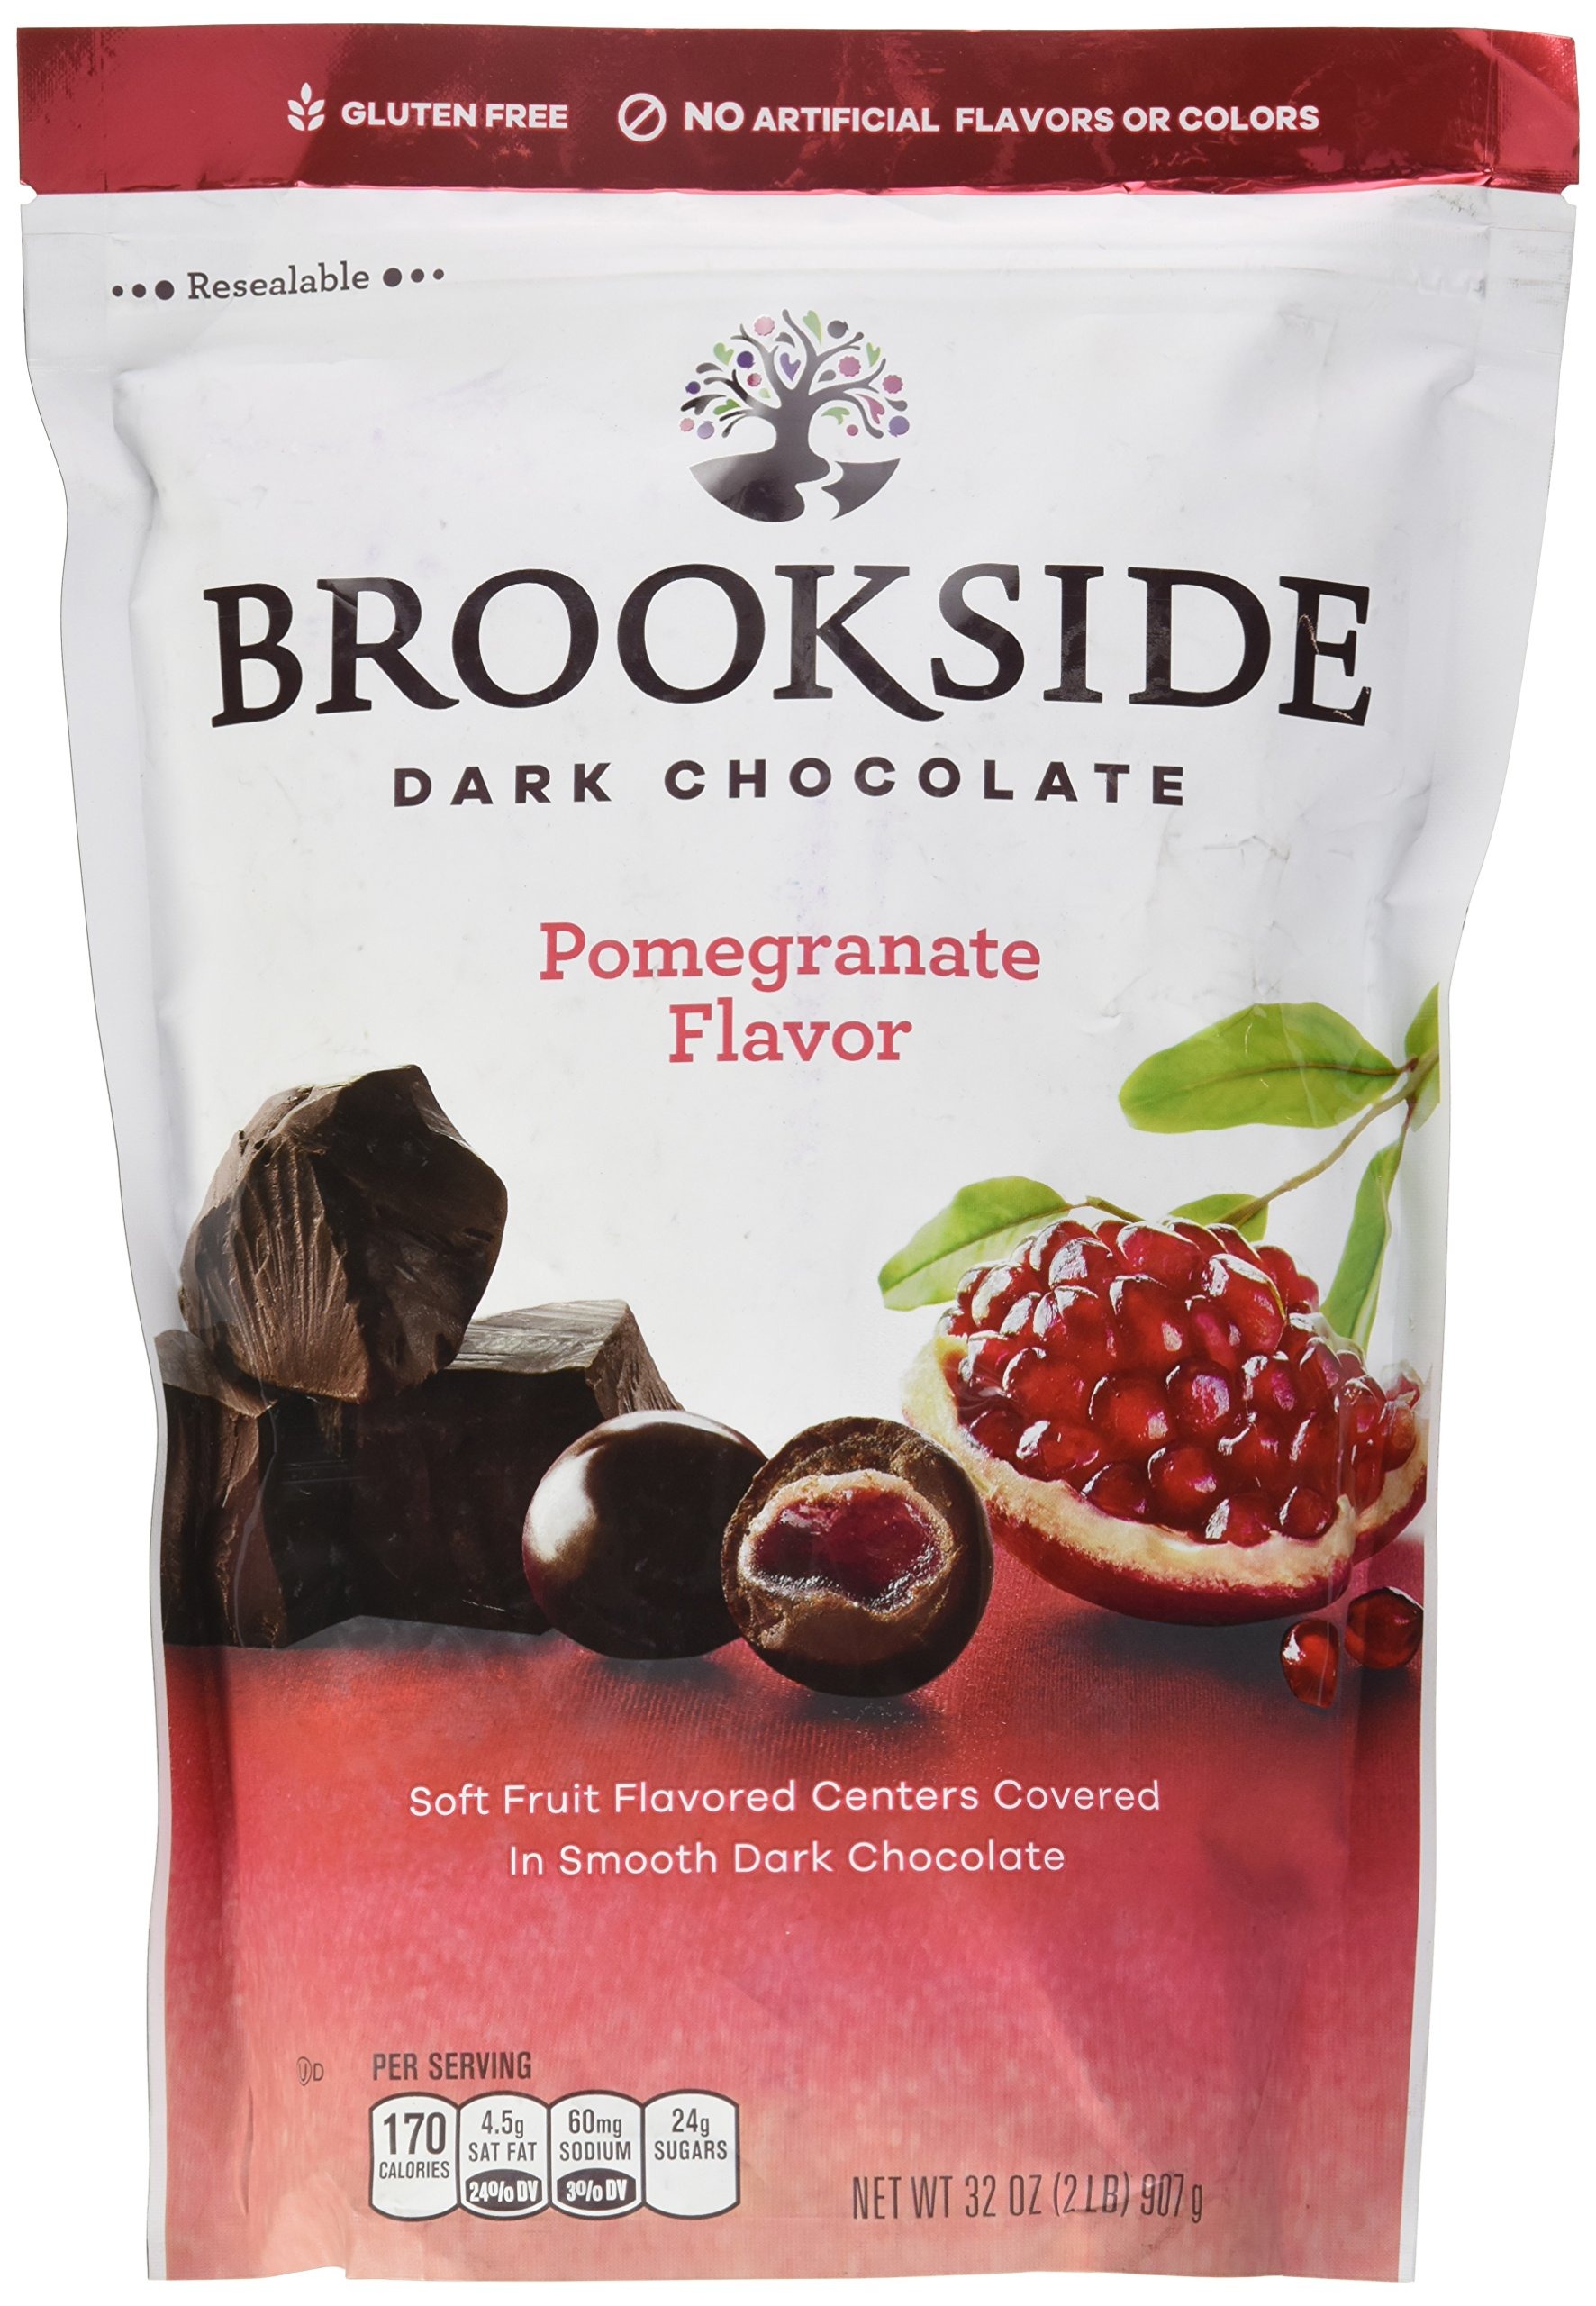
Item Name: Brookside Dark Choc Pomegranate, 32 Oz
Bullet Point 1: Pomegranate
Bullet Point 2: Packaging may vary
Value: 32.0
Unit: Ounce

Price: 12.98